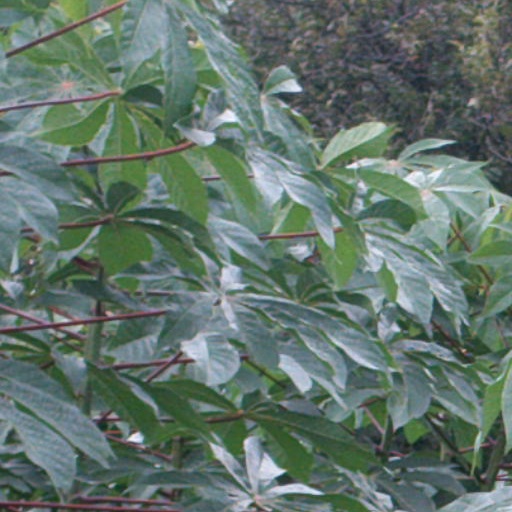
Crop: cassava